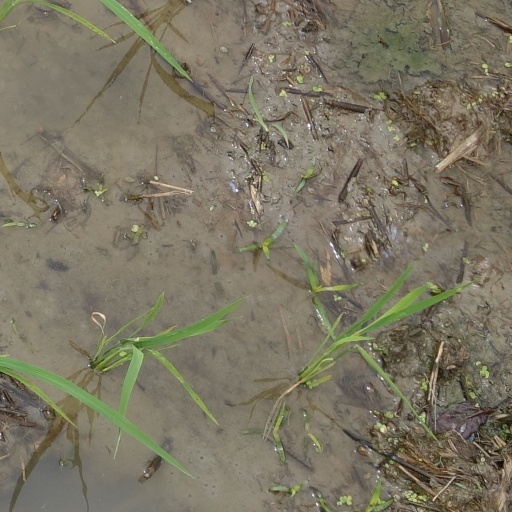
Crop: rice